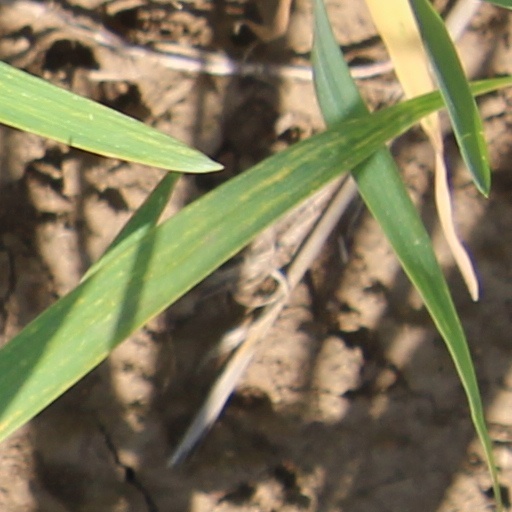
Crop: wheat